Birendra Bijoy Biswas

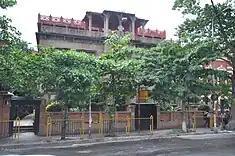
Bose Institute

An alumnus of the University of Calcutta, Biswas secured his graduate (BSc) and postgraduate (MSc) degrees in botany from the university and started his career as a research assistant at Banaras Hindu University (BHU) in 1952. He was working as a lecturer at BHU when he moved to Bose Institute in 1954. During his early years at Bose Institute, he continued his doctoral studies under S. K. Roy and secured his PhD from Calcutta University in 1957 after which moved to the US for post doctoral research. There, he worked at University of Texas at Austin under the guidance of Jack Myers and later at University of Pittsburgh under Richard Abrams. Returning to India in 1961, he resumed his service at Bose Institute as a lecturer and served the institution later as a director from 1985 to 1990.